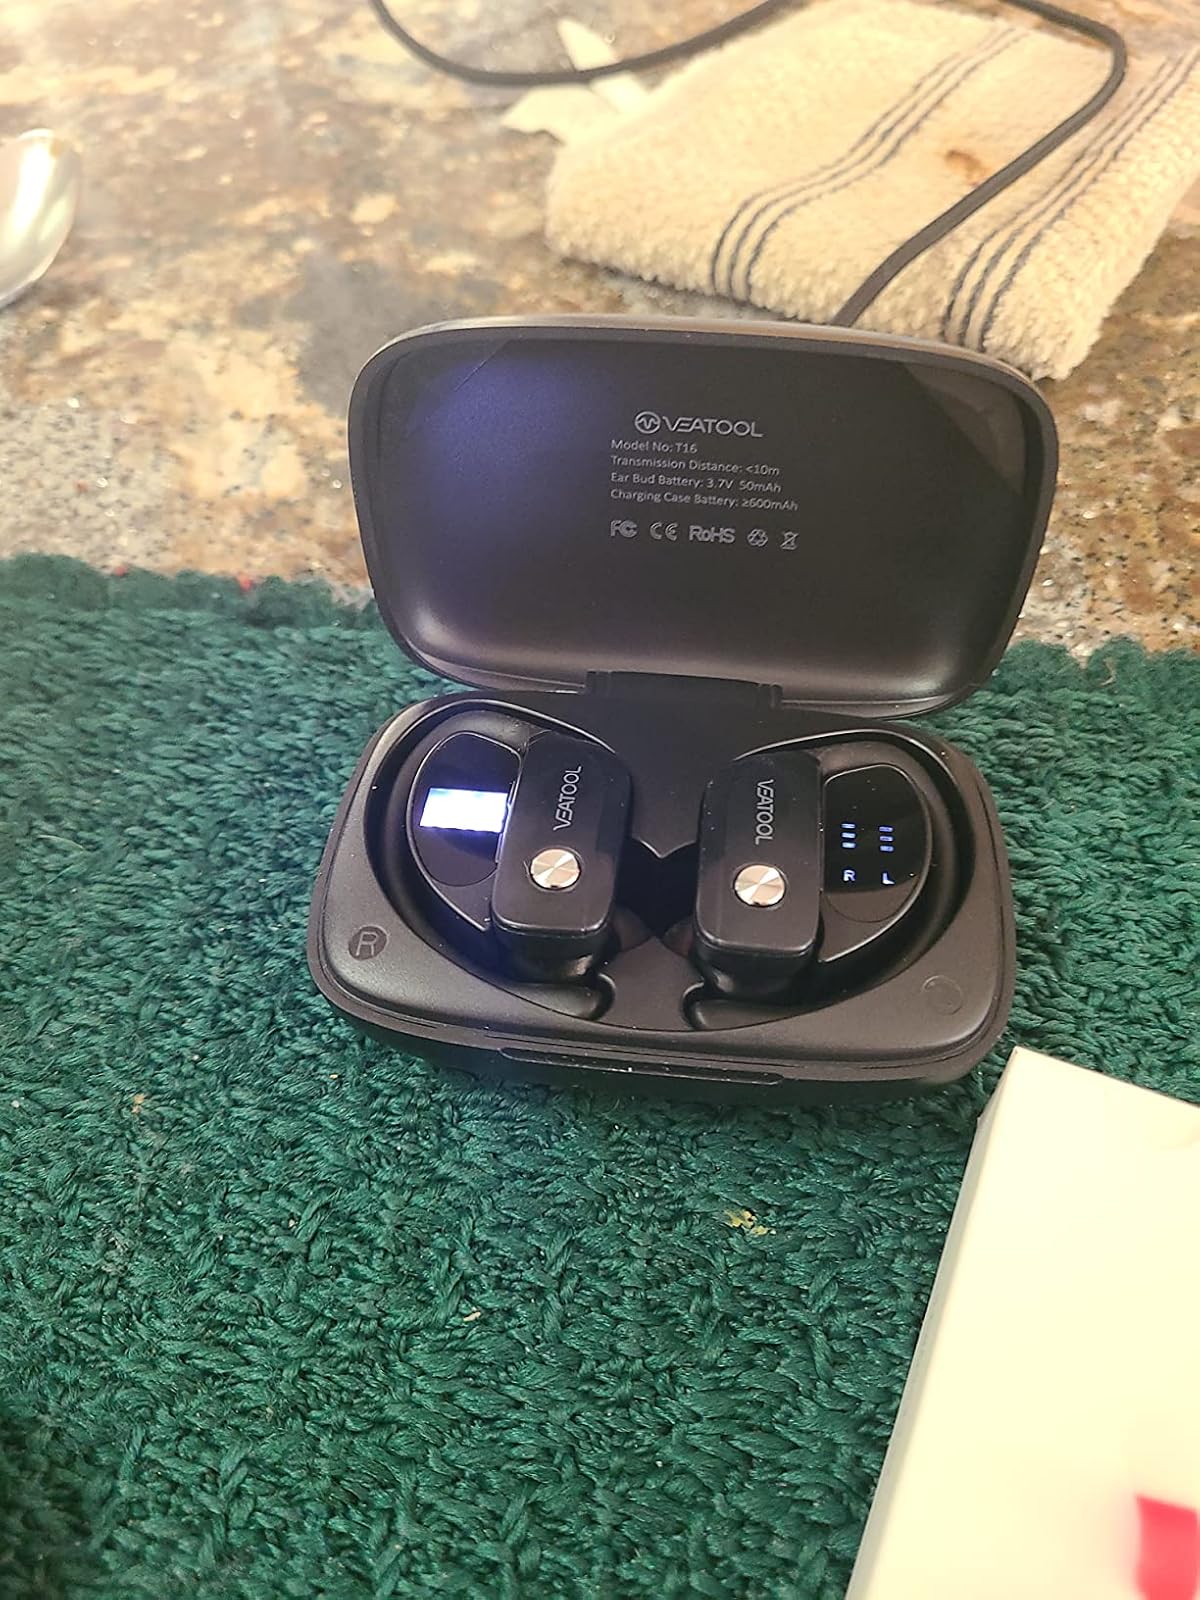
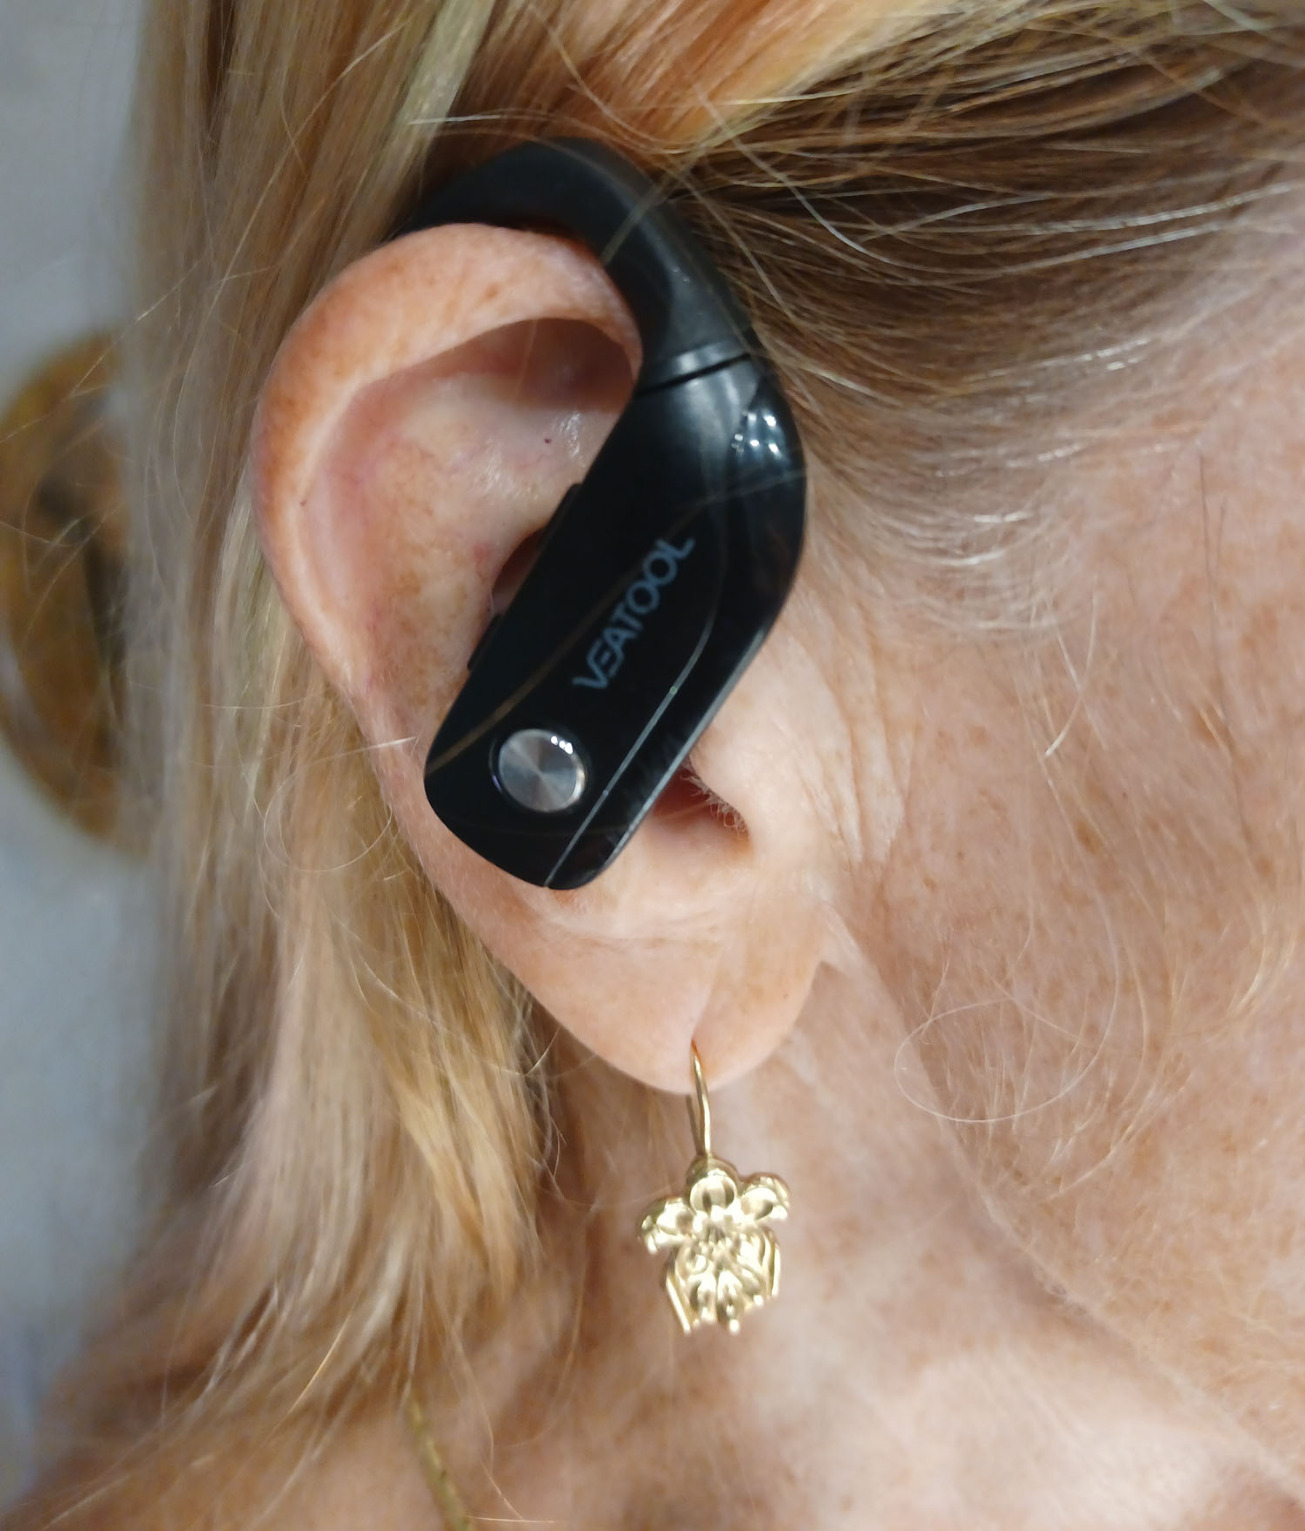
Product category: earbuds
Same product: yes